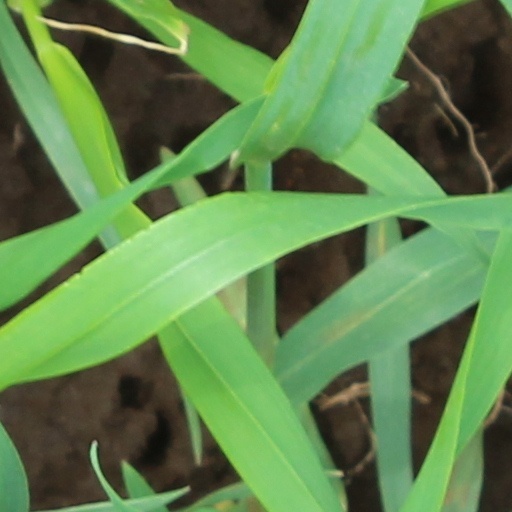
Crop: wheat